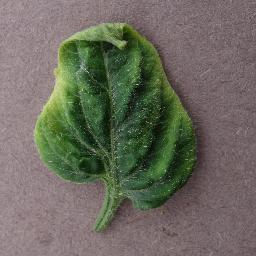
Label: Tomato___Tomato_Yellow_Leaf_Curl_Virus